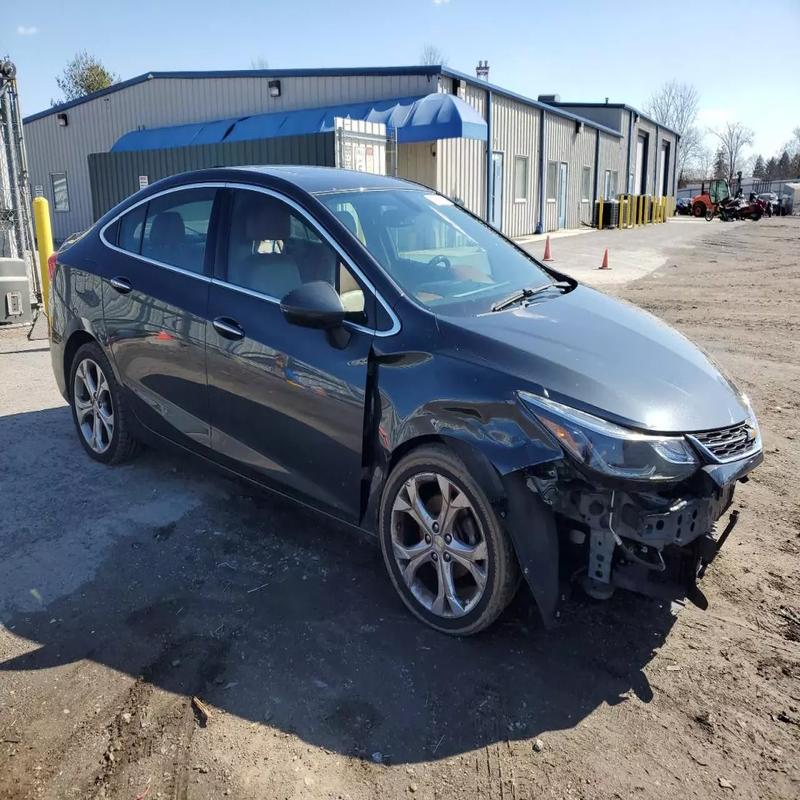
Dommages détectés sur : plaque d'immatriculation avant, pare-choc avant, capot, aile avant droite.
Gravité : majeur